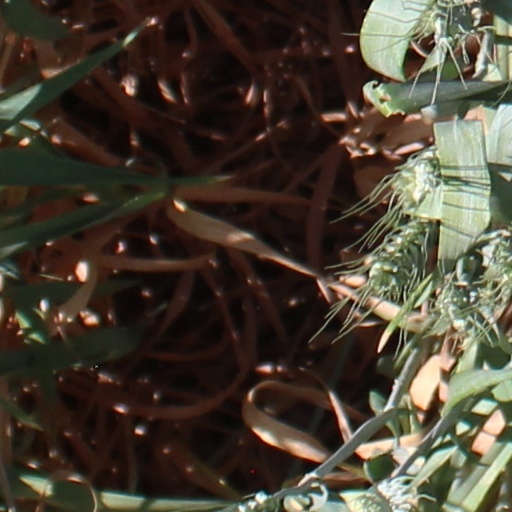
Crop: wheat